Kuninkaanhauta

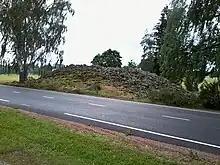
Kuninkaanhauta

Kuninkaanhauta ("The King's Grave") is a Bronze Age tumulus in the village of Panelia in Eura, Finland, dating back to c. 1500–1300 BC. It is the largest burial cairn (Finnish: "hiidenkiuas") in Finland, Kuninkaanhauta is 36×30 meters wide and about four meters high.